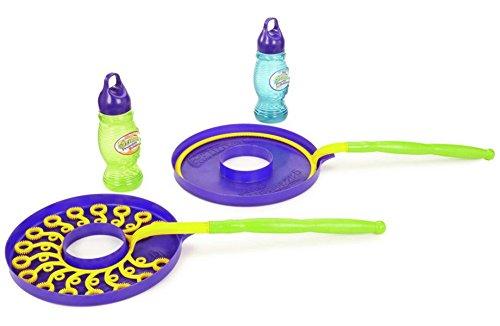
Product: Gazillion Incredibubble Multiple Bubble Wand 2 Pack 36379
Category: Toys & Games | Sports & Outdoor Play | Bubbles
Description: Create double the bubbles with 2 versions of the incredibubble wand.
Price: $16.49
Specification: ProductDimensions:24.5x11.5x1.1inches|ItemWeight:3.97pounds|ShippingWeight:4pounds(Viewshippingratesandpolicies)|DomesticShipping:ItemcanbeshippedwithinU.S.|InternationalShipping:ThisitemcanbeshippedtoselectcountriesoutsideoftheU.S.LearnMore|ASIN:B0104B1DM8|Itemmodelnumber:36379|Manufacturerrecommendedage:36months-15years